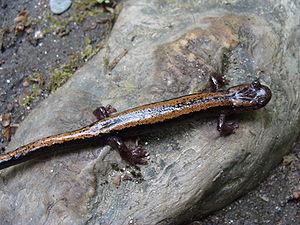
Chioglossa lusitanica, unique représentant du genre Chioglossa, est une espèce d'urodèles de la famille des Salamandridae. En français elle est nommée Chioglosse portugais ou Salamandre portugaise.